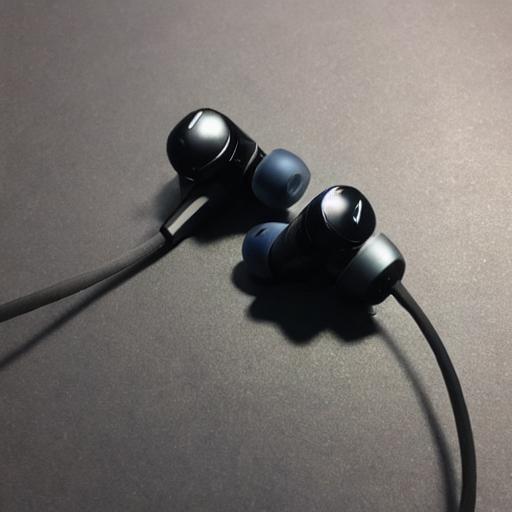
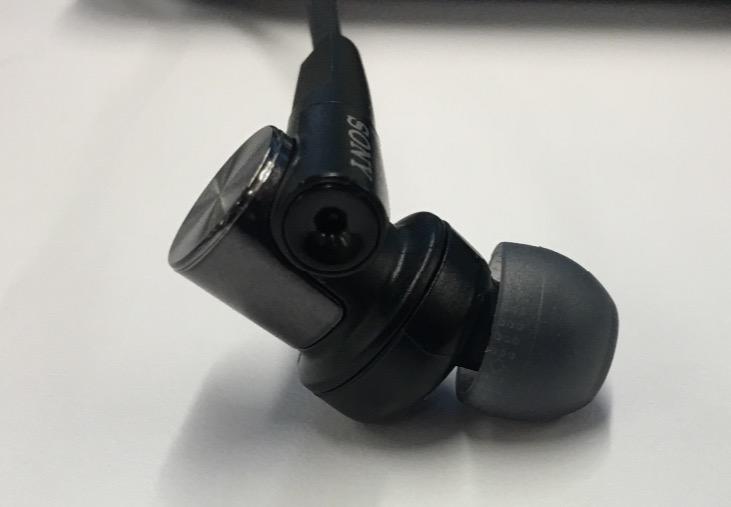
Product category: headphones
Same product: no